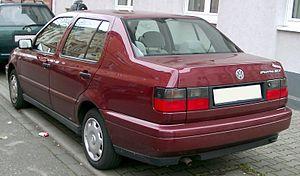
La Volkswagen Vento est une automobile de la marque allemande Volkswagen. Elle a été produite de 1992 à 1998.